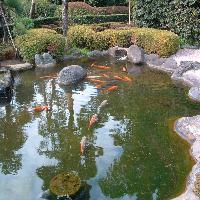
Weather: cloudy or overcast